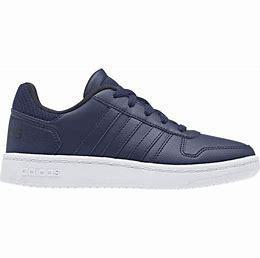
Brand: Adidas
Model: Hoops 2